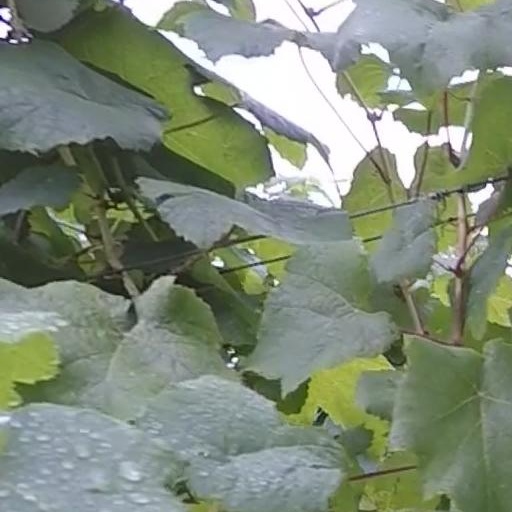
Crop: grape